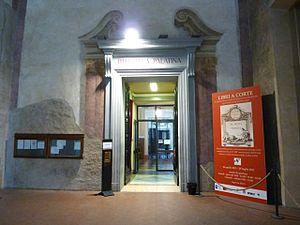
La bibliothèque Palatine de Parme est une bibliothèque publique d'État en Italie située à Parme en Émilie-Romagne.